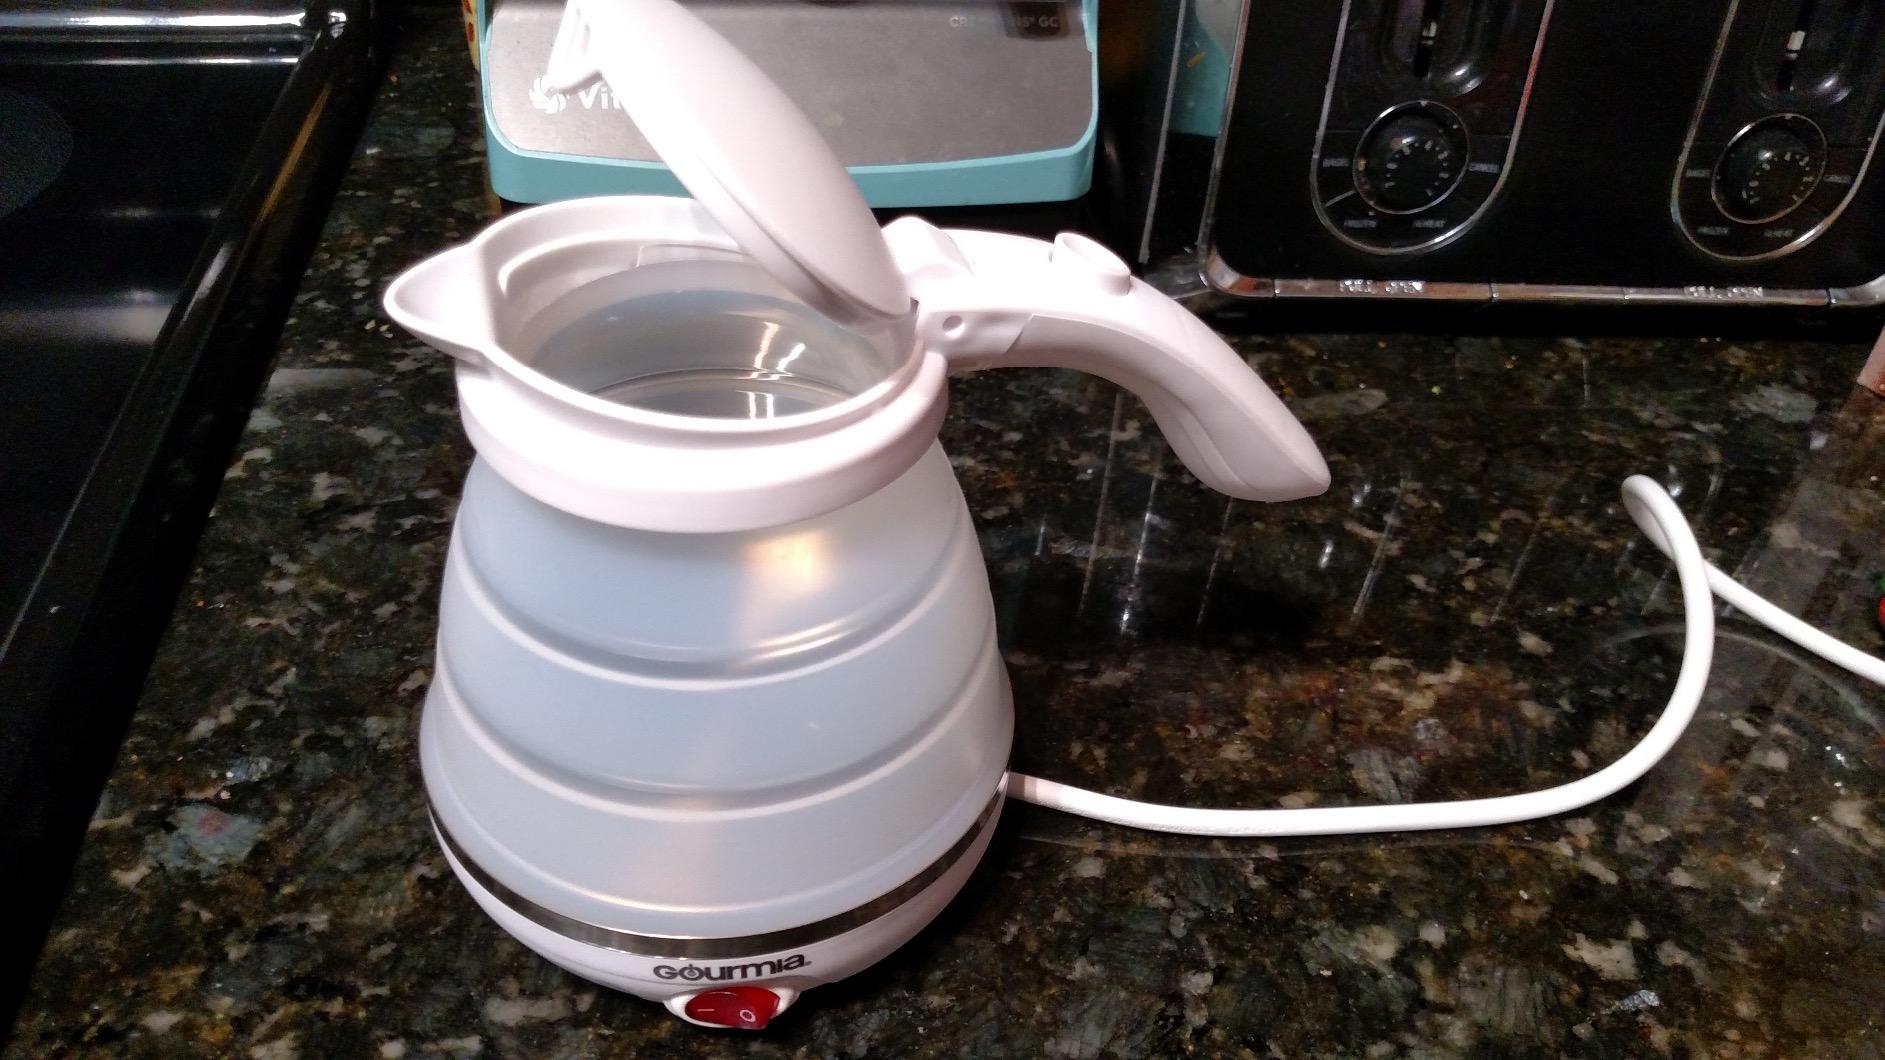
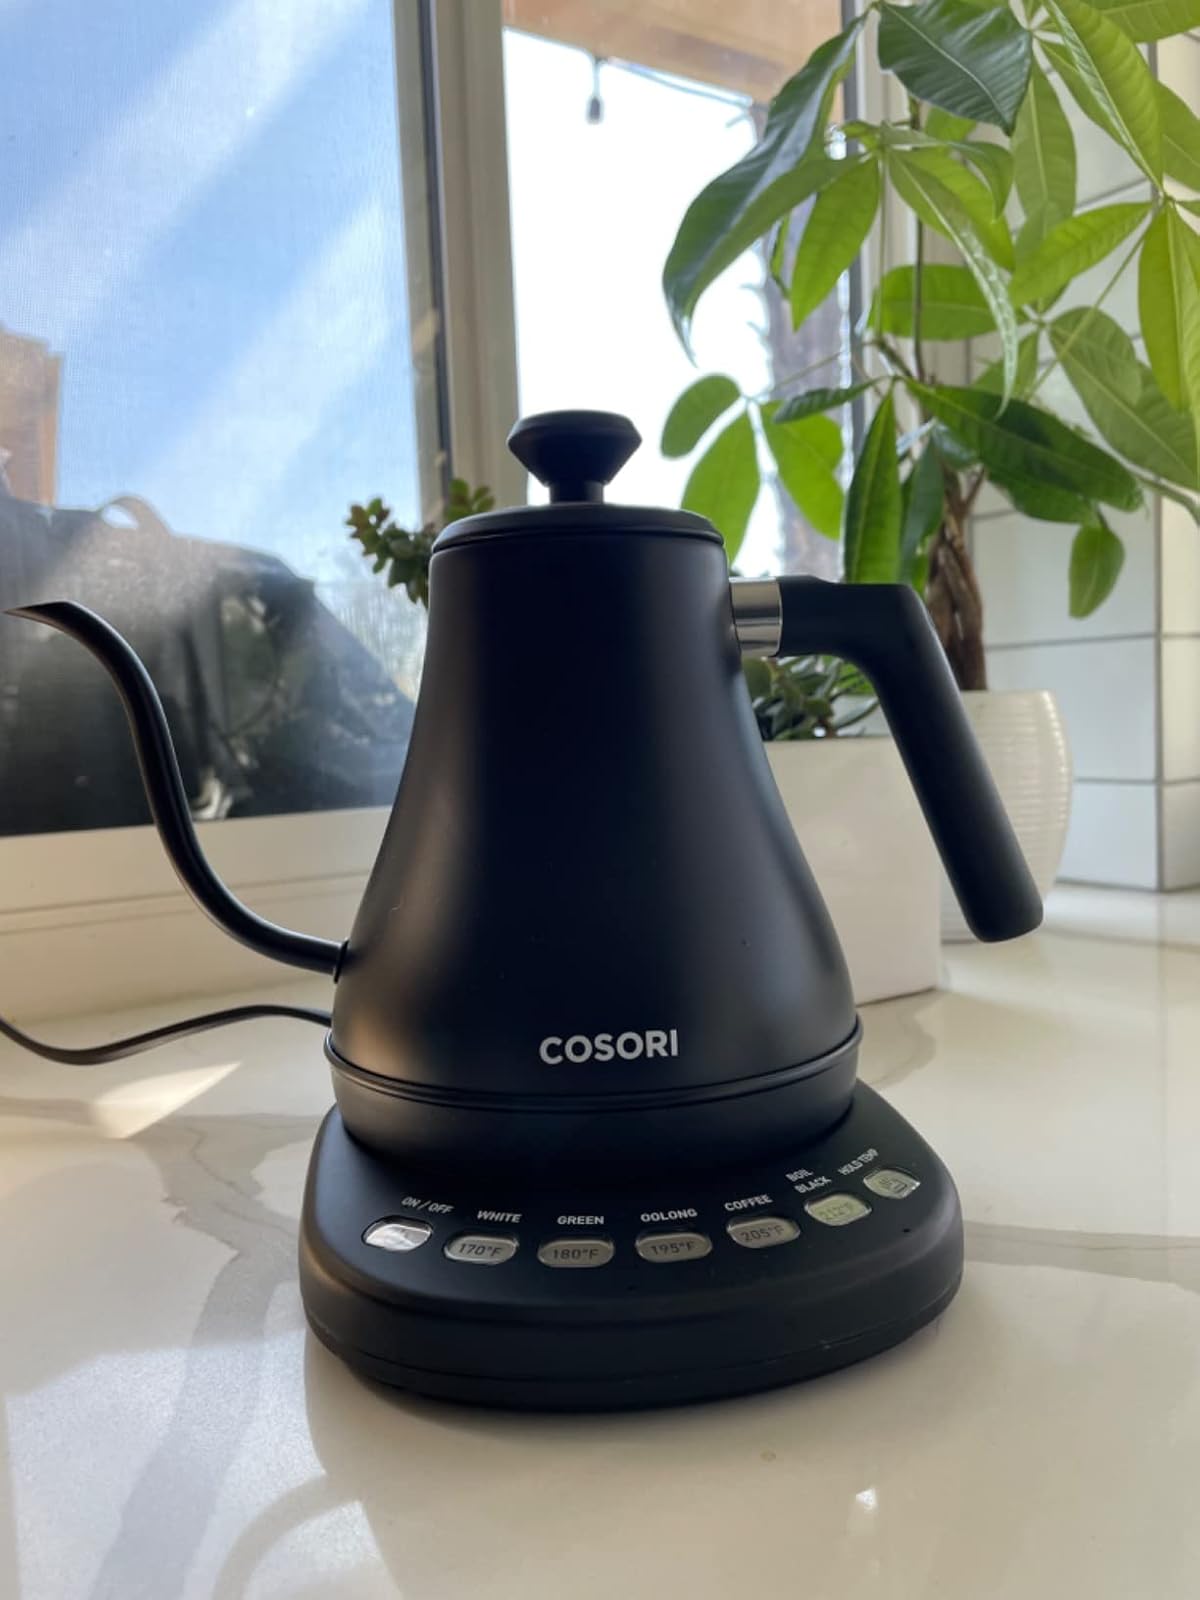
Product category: items_kettle
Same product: no